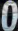
Number: 0